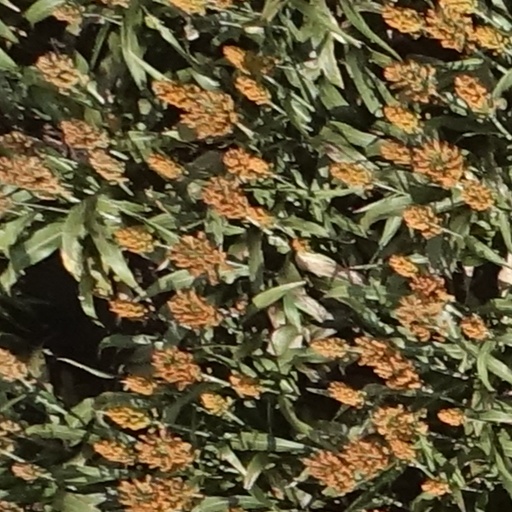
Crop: sorghum